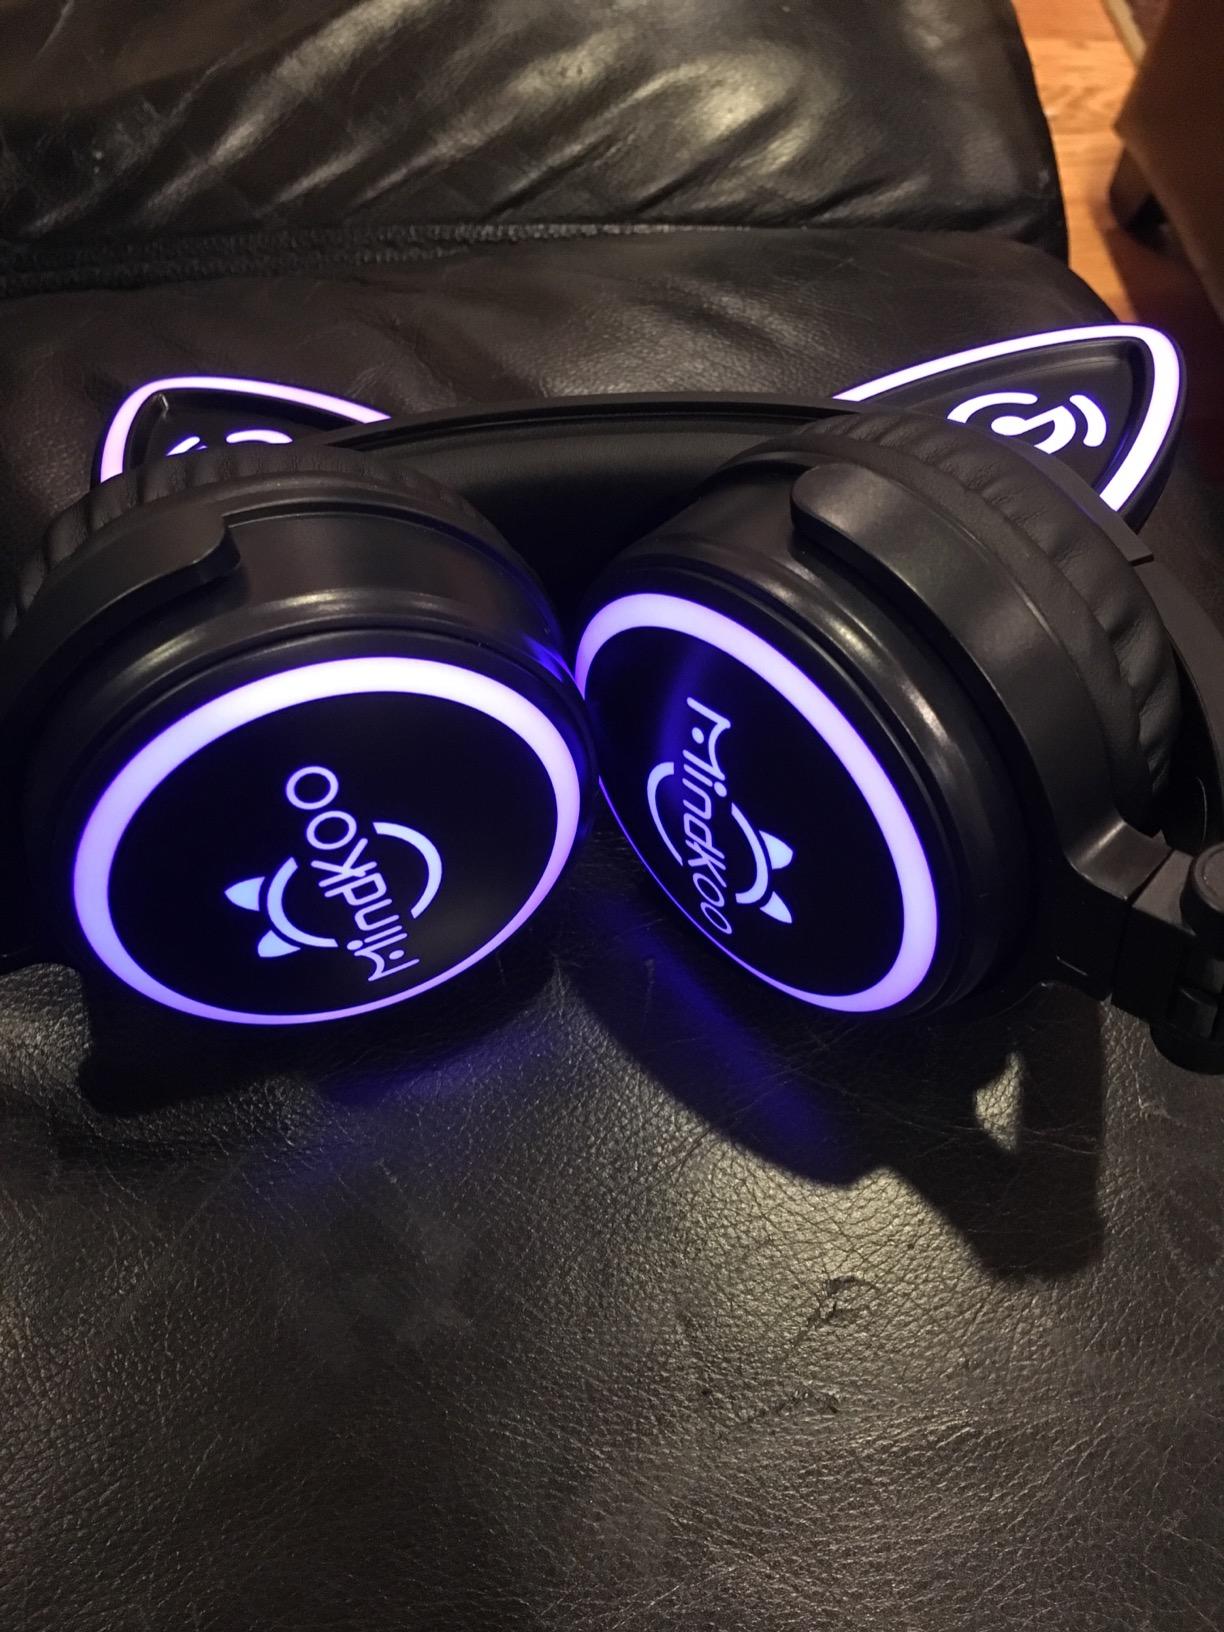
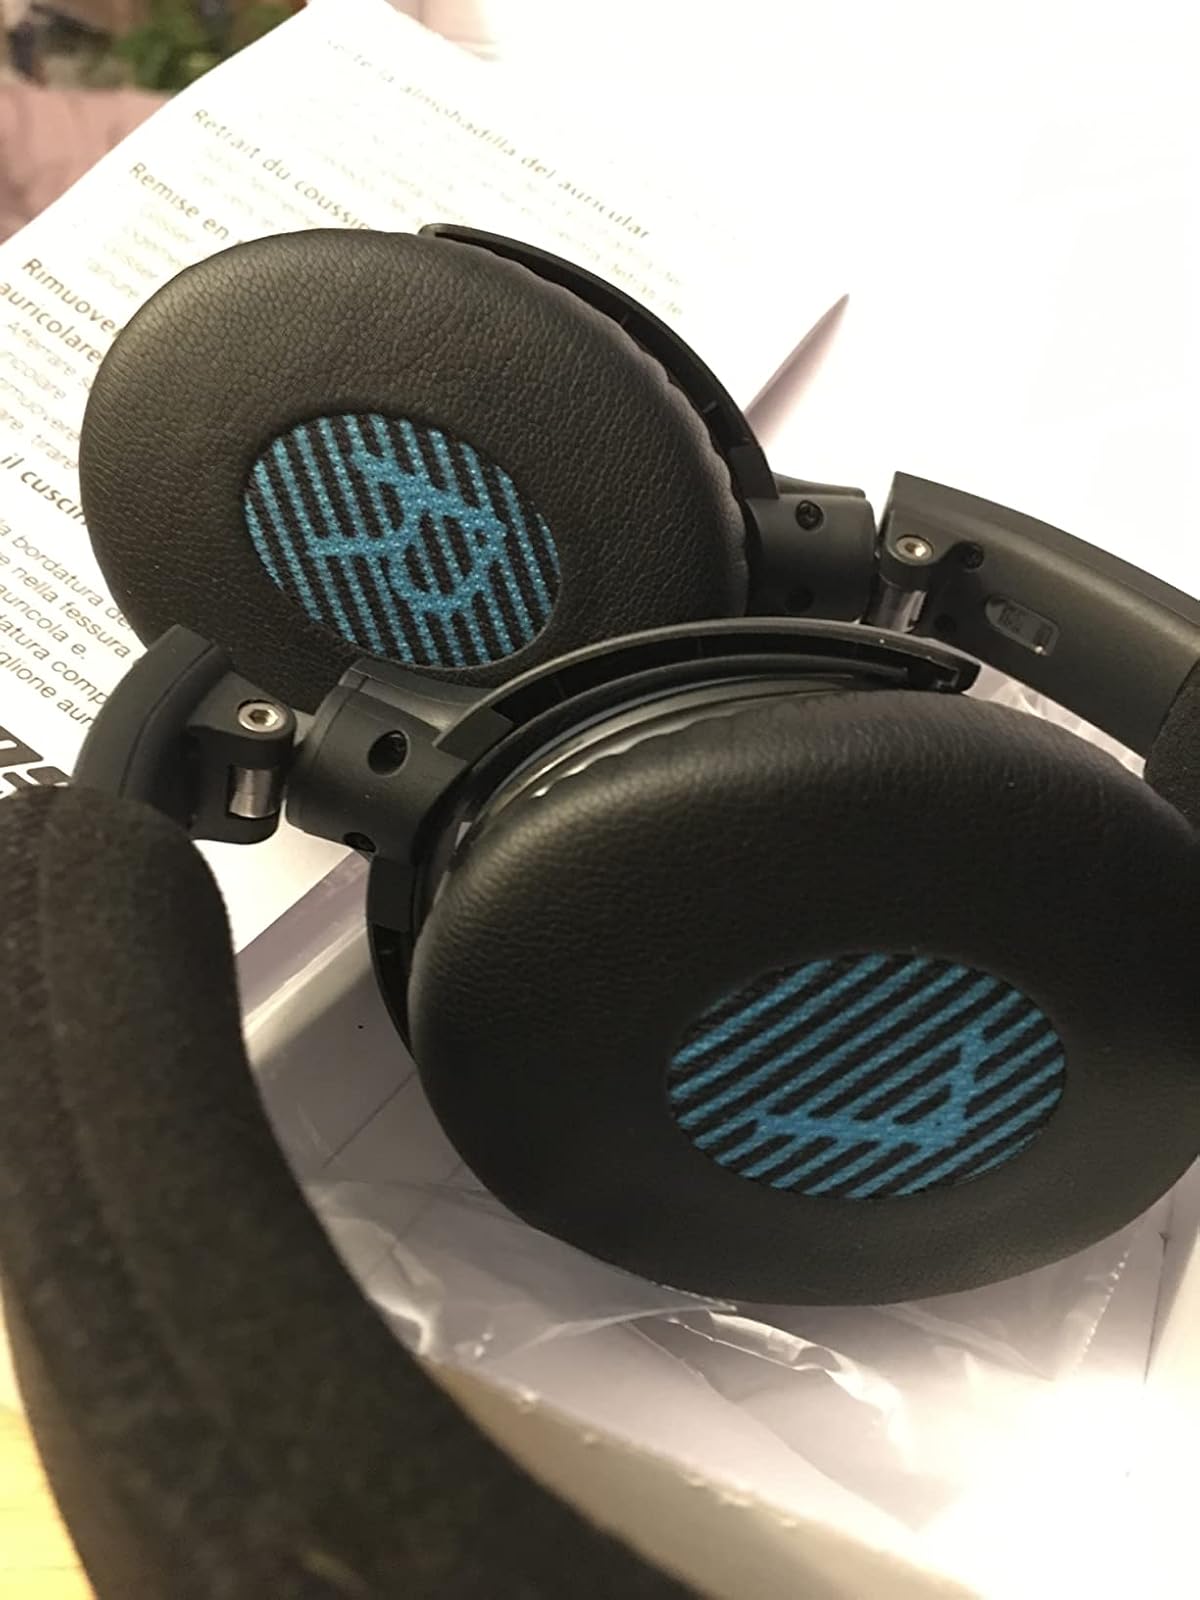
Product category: headphones
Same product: no